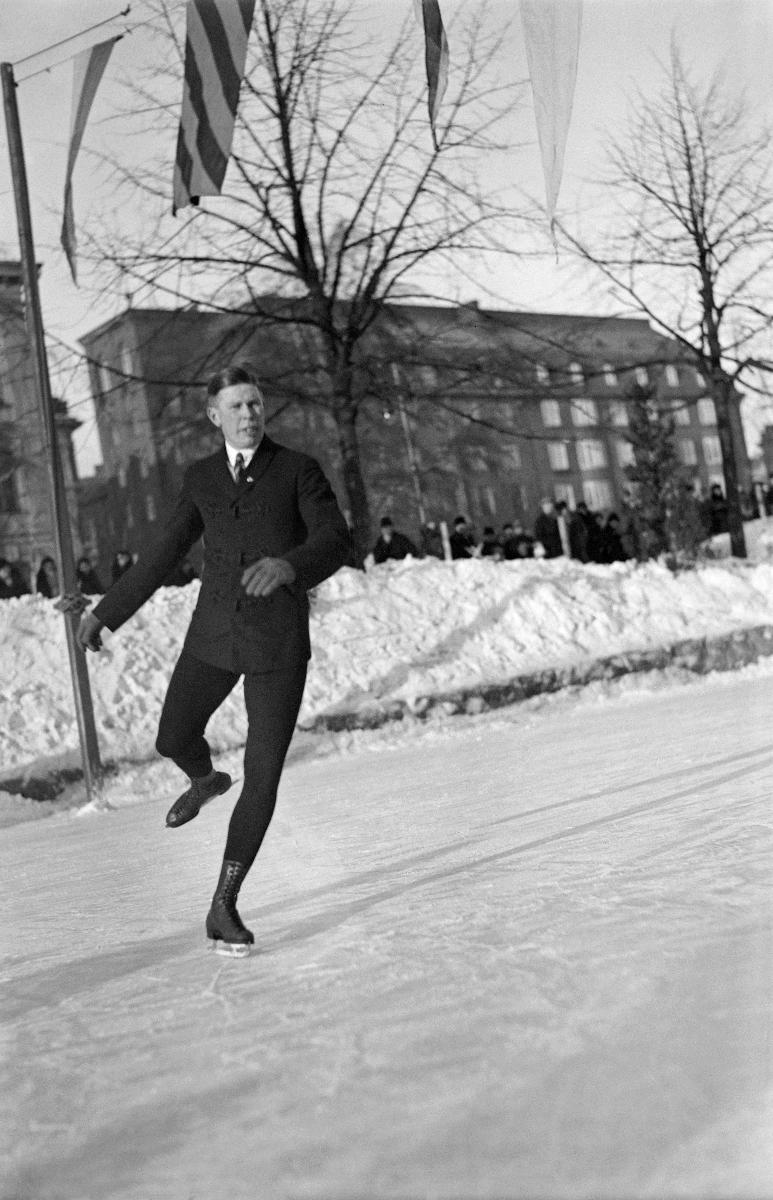
Taitoluistelua Johanneksen kentällä
Konståkning på Johannesplanen; Figure skating on Johannes field
sisällön kuvaus: Taitoluistelua Johanneksen kentällä Helsingissä 14.2.1932. Kuvassa taitoluistelija Gunnar Jakobsson. content description: Figure skating on Johannes field in Helsinki 14.2.1932. Picture shows figure skater Gunnar Jakobsson. innehållsbeskrivning: Konståkning på Johannesplanen i Helsingfors 14.2.1932. Konståkare Gunnar Jakobsson.
Kuvaaja: Sundström, Hugo, kuvaaja
Vuosi: 1932
Paikka: Suomi, Uusimaa, Helsinki
Aiheet: Jakobsson, Gunnar; luistelu; taitoluistelu; kilpailut; sport; skating; figure skating; competitions; skaters; winter sports; luistelijat; talviurheilulajit; HBL; skridskoåkning; konståkning; tävlingar; idrott; skridskoåkare; vintersport; skrinnare